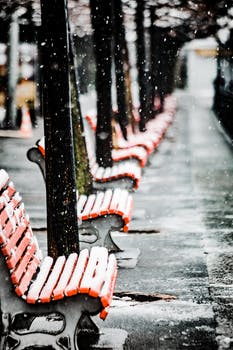
Label: No Watermark